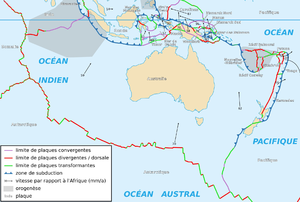
Carte de la plaque australienne
La plaque australienne est une plaque tectonique de la lithosphère de la planète Terre. Sa superficie est de 1,13294 stéradian. On y associe généralement les plaques des Kermadec, des Tonga, de Niuafo'ou, de Woodlark, de la mer des Salomon, de Maoke et de Bird's Head.